Royal Niger Company

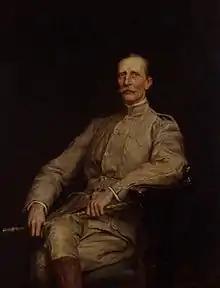
George Goldie in 1898.

Goldie first began addressing the administration's concerns by increasing the company's capitalization to £100 000. He then managed to corral £1 000 000 in investments in a new concern—the —which bought up the UAC and its interests in 1882. The death of Léon Gambetta the same year deprived the French companies of their support within the French government and the strong subsidies it had been providing them. Goldie's cash-flush NAC was then able to maintain 30 trading posts along the river, and ruin its competition in a two-year price war: by October 1884 all three had permitted him to buy out their interests in the region and the NAC's annual report for 1885 was able to crow that it "remained alone in undisputed commercial possession of the Niger–Binué region".